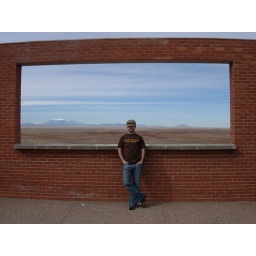
a framed opening in the brick wall serves as a &amp;quot;window view&amp;quot; to the desert and mountains of arizona